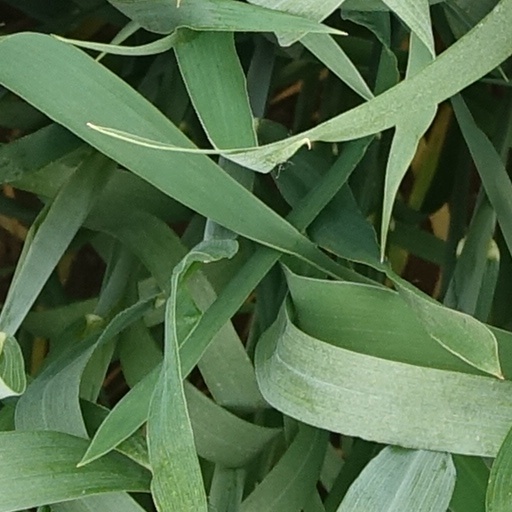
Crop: wheat